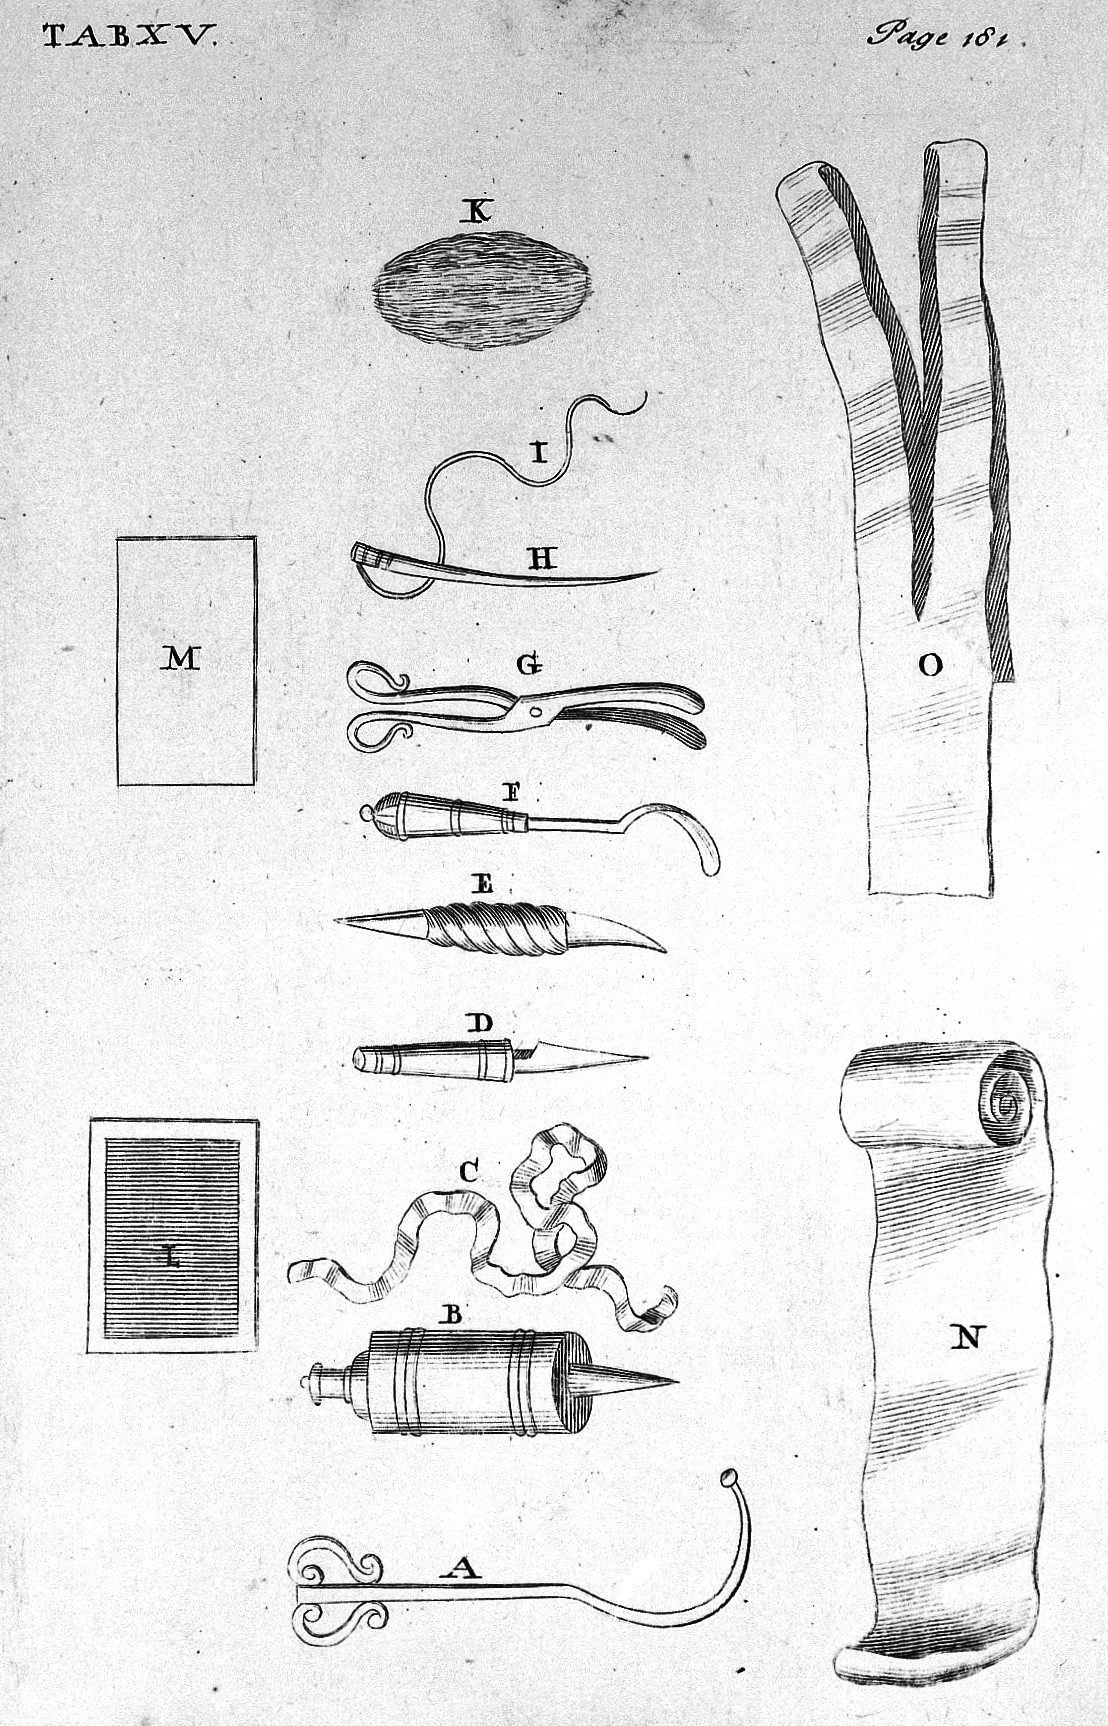
Dionis text, p. 173, instructions for operation of the stone. Rare Books Keywords: Cheselden, William; Dionis, monochrome black-and-white photograph
Specialty: medical-devices
Image credit: "Dionis text, p. 173, instructions for operation Wellcome L0017854", wikimedia:Medical equipment via Wikimedia Commons, licensed cc-by-4.0. Source: https://upload.wikimedia.org/wikipedia/commons/8/8f/Dionis_text%2C_p._173%2C_instructions_for_operation_Wellcome_L0017854.jpg